Evergreen Cemetery (Oakland, California)

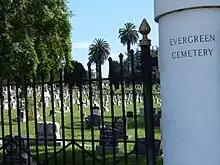
Evergreen Cemetery

Evergreen Cemetery is a cemetery, crematorium and mausoleum located in Oakland, California, near the Eastmont Town Center and Mills College. The cemetery was established in 1903 and is located on a small hill, with a large combined mausoleum, crematorium and chapel at the top of the hill. It is the second largest cemetery in Oakland, after the Mountain View Cemetery and Saint Mary Cemetery complex. It is full, and closed to new interments, but still operates a crematorium.